1969 Trans-American Sedan Championship

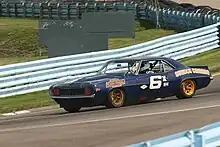
Chevrolet won the Over 2 liter class championship. Mark Donohue's 1969 Chevrolet Camaro from the series is shown at the U. S. Vintage Grand Prix at Watkins Glen International, a vintage car show where historic race cars are driven.

Only the highest-placed car of each make could earn points for its manufacturer and only the best nine results for each manufacturer counted towards the championship totals.